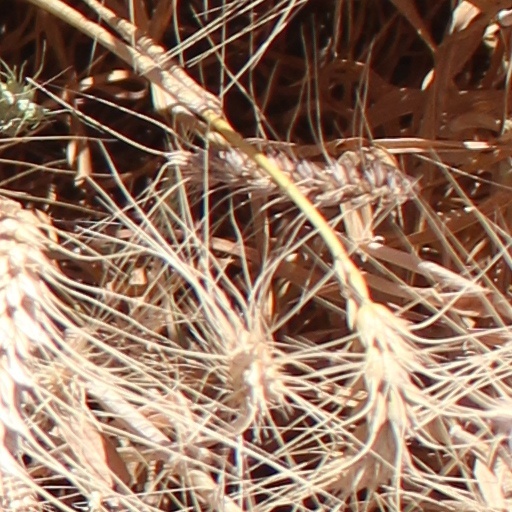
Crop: wheat